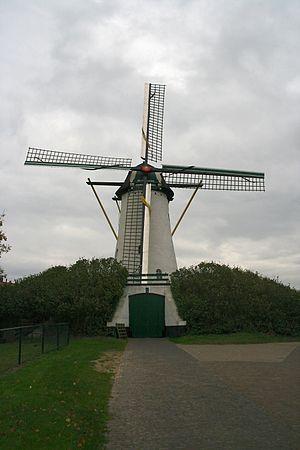
Cet article recense les moulins à vent de la province de Brabant-Septentrional, aux Pays-Bas.